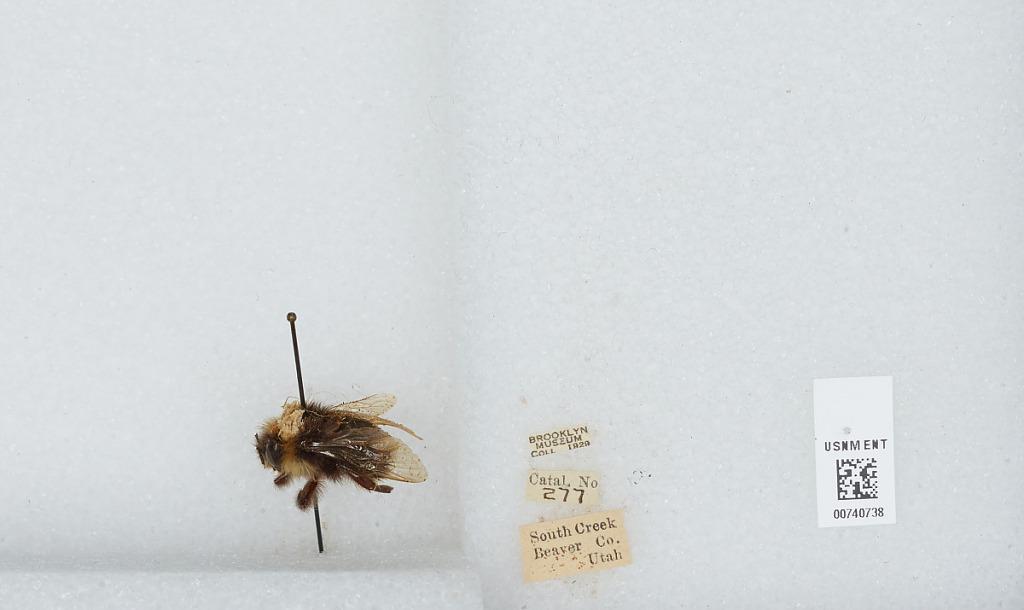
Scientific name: Bombus (Bombus) occidentalis Greene
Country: United States
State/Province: Utah
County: Beaver
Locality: South Creek
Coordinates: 38.2519, -112.677